Residential building series

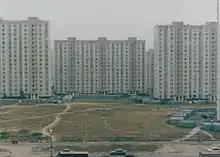
Standard buildings on Novokosinskaya street, Moscow, Russia, the 1980s

Series of residential buildings are residential structures built according to a standardized group of typical designs, which within a given series may vary in the number of floors, number of sections, orientation, and minor architectural finishing details. As a rule, a residential building series features a limited range of apartment layouts, a unified architectural style, and a consistent construction technology. The use of standardized designs is aimed at industrializing construction, allowing for the lowest possible cost per square meter of housing while ensuring high construction speed. However, this often results in architectural uniformity and a lack of diversity in residential neighborhoods.